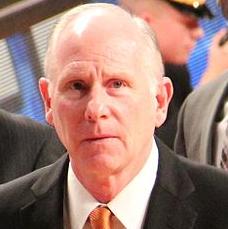
Age: 64